Michigan Trust Company Building

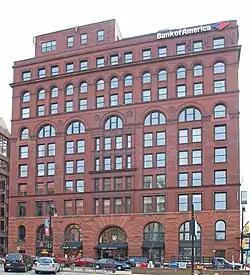

The Michigan Trust Company Building, also known as the Michigan Trust Building or just the Trust Building, is an office building located at 40 Pearl Street NW in Grand Rapids, Michigan. It was listed on the National Register of Historic Places in 1983.